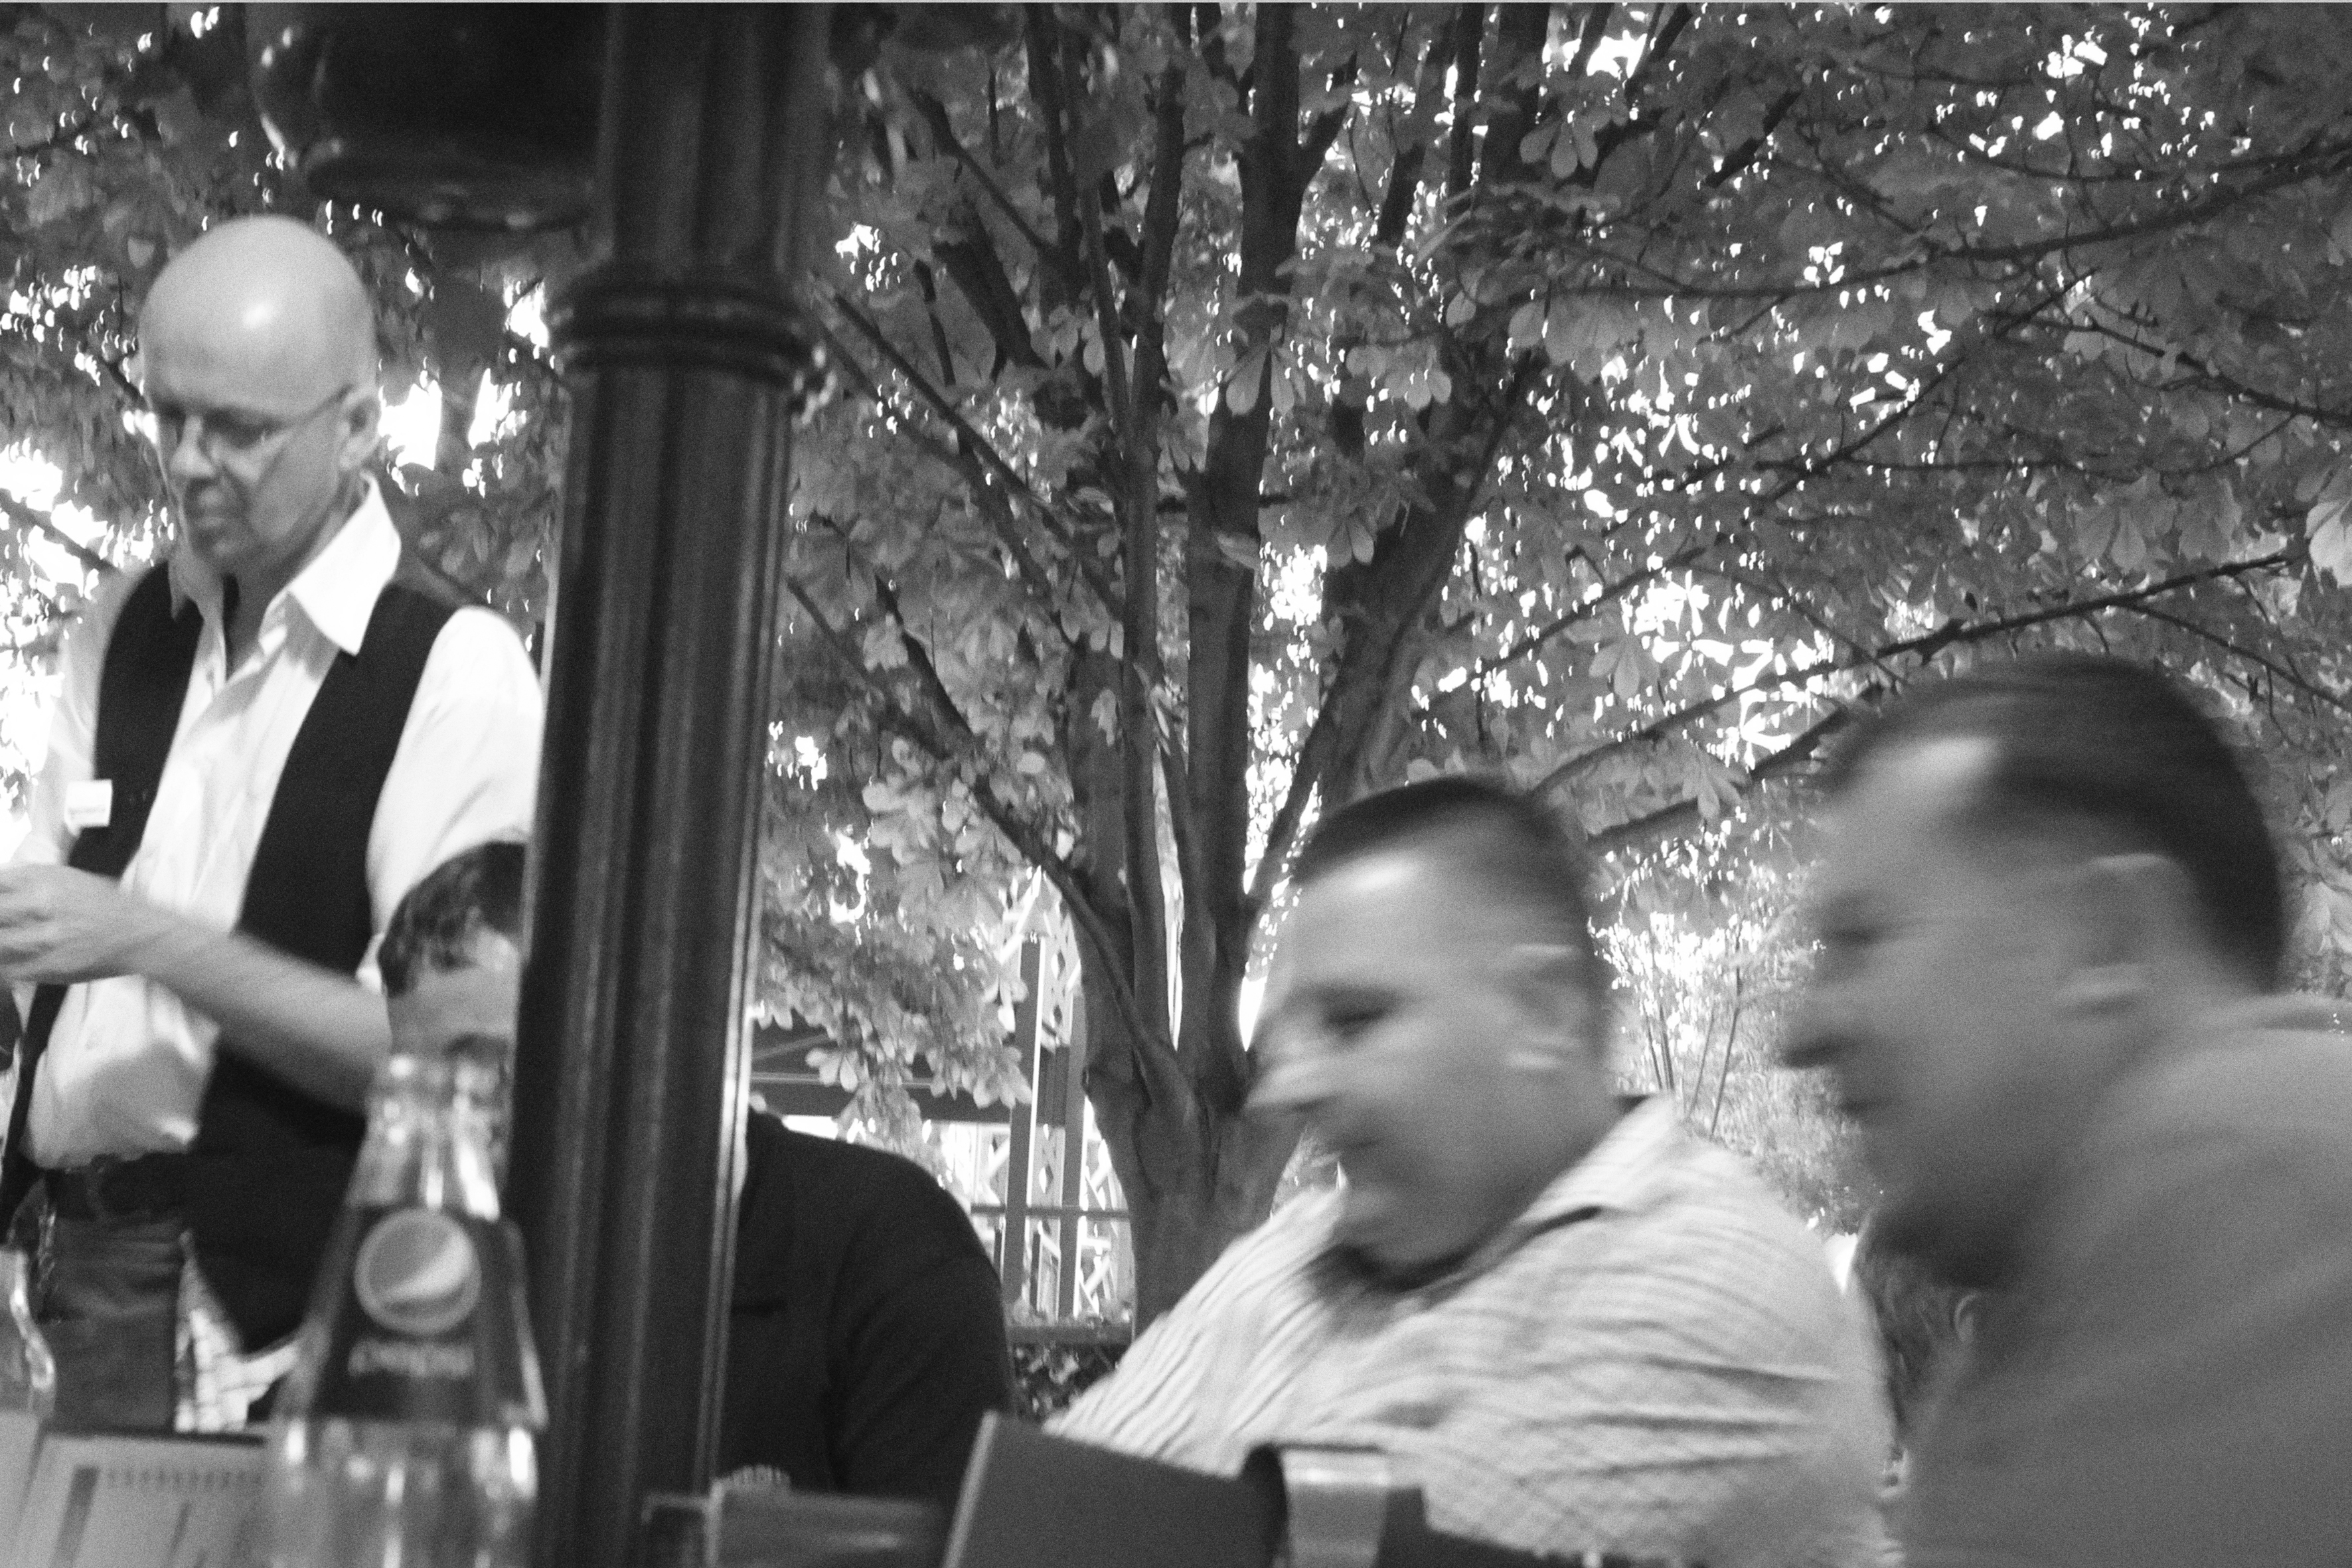
man, black and white, people, street, urban, fujifilm, spring, monochrome, bw, blackwhite, ceremony, vienna, x100, photograph, fuji, wien, finepixx100, monochrome photography